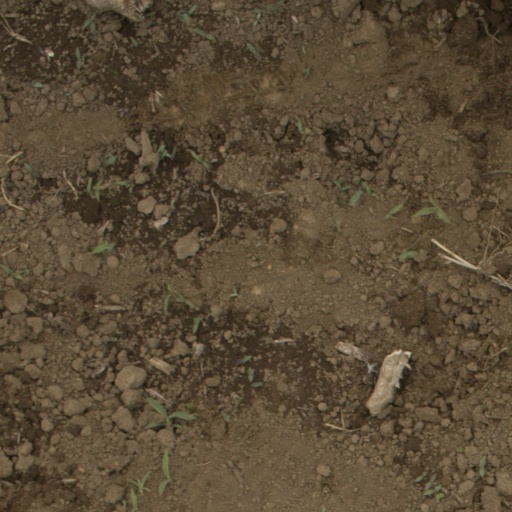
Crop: Jerusalem artichoke